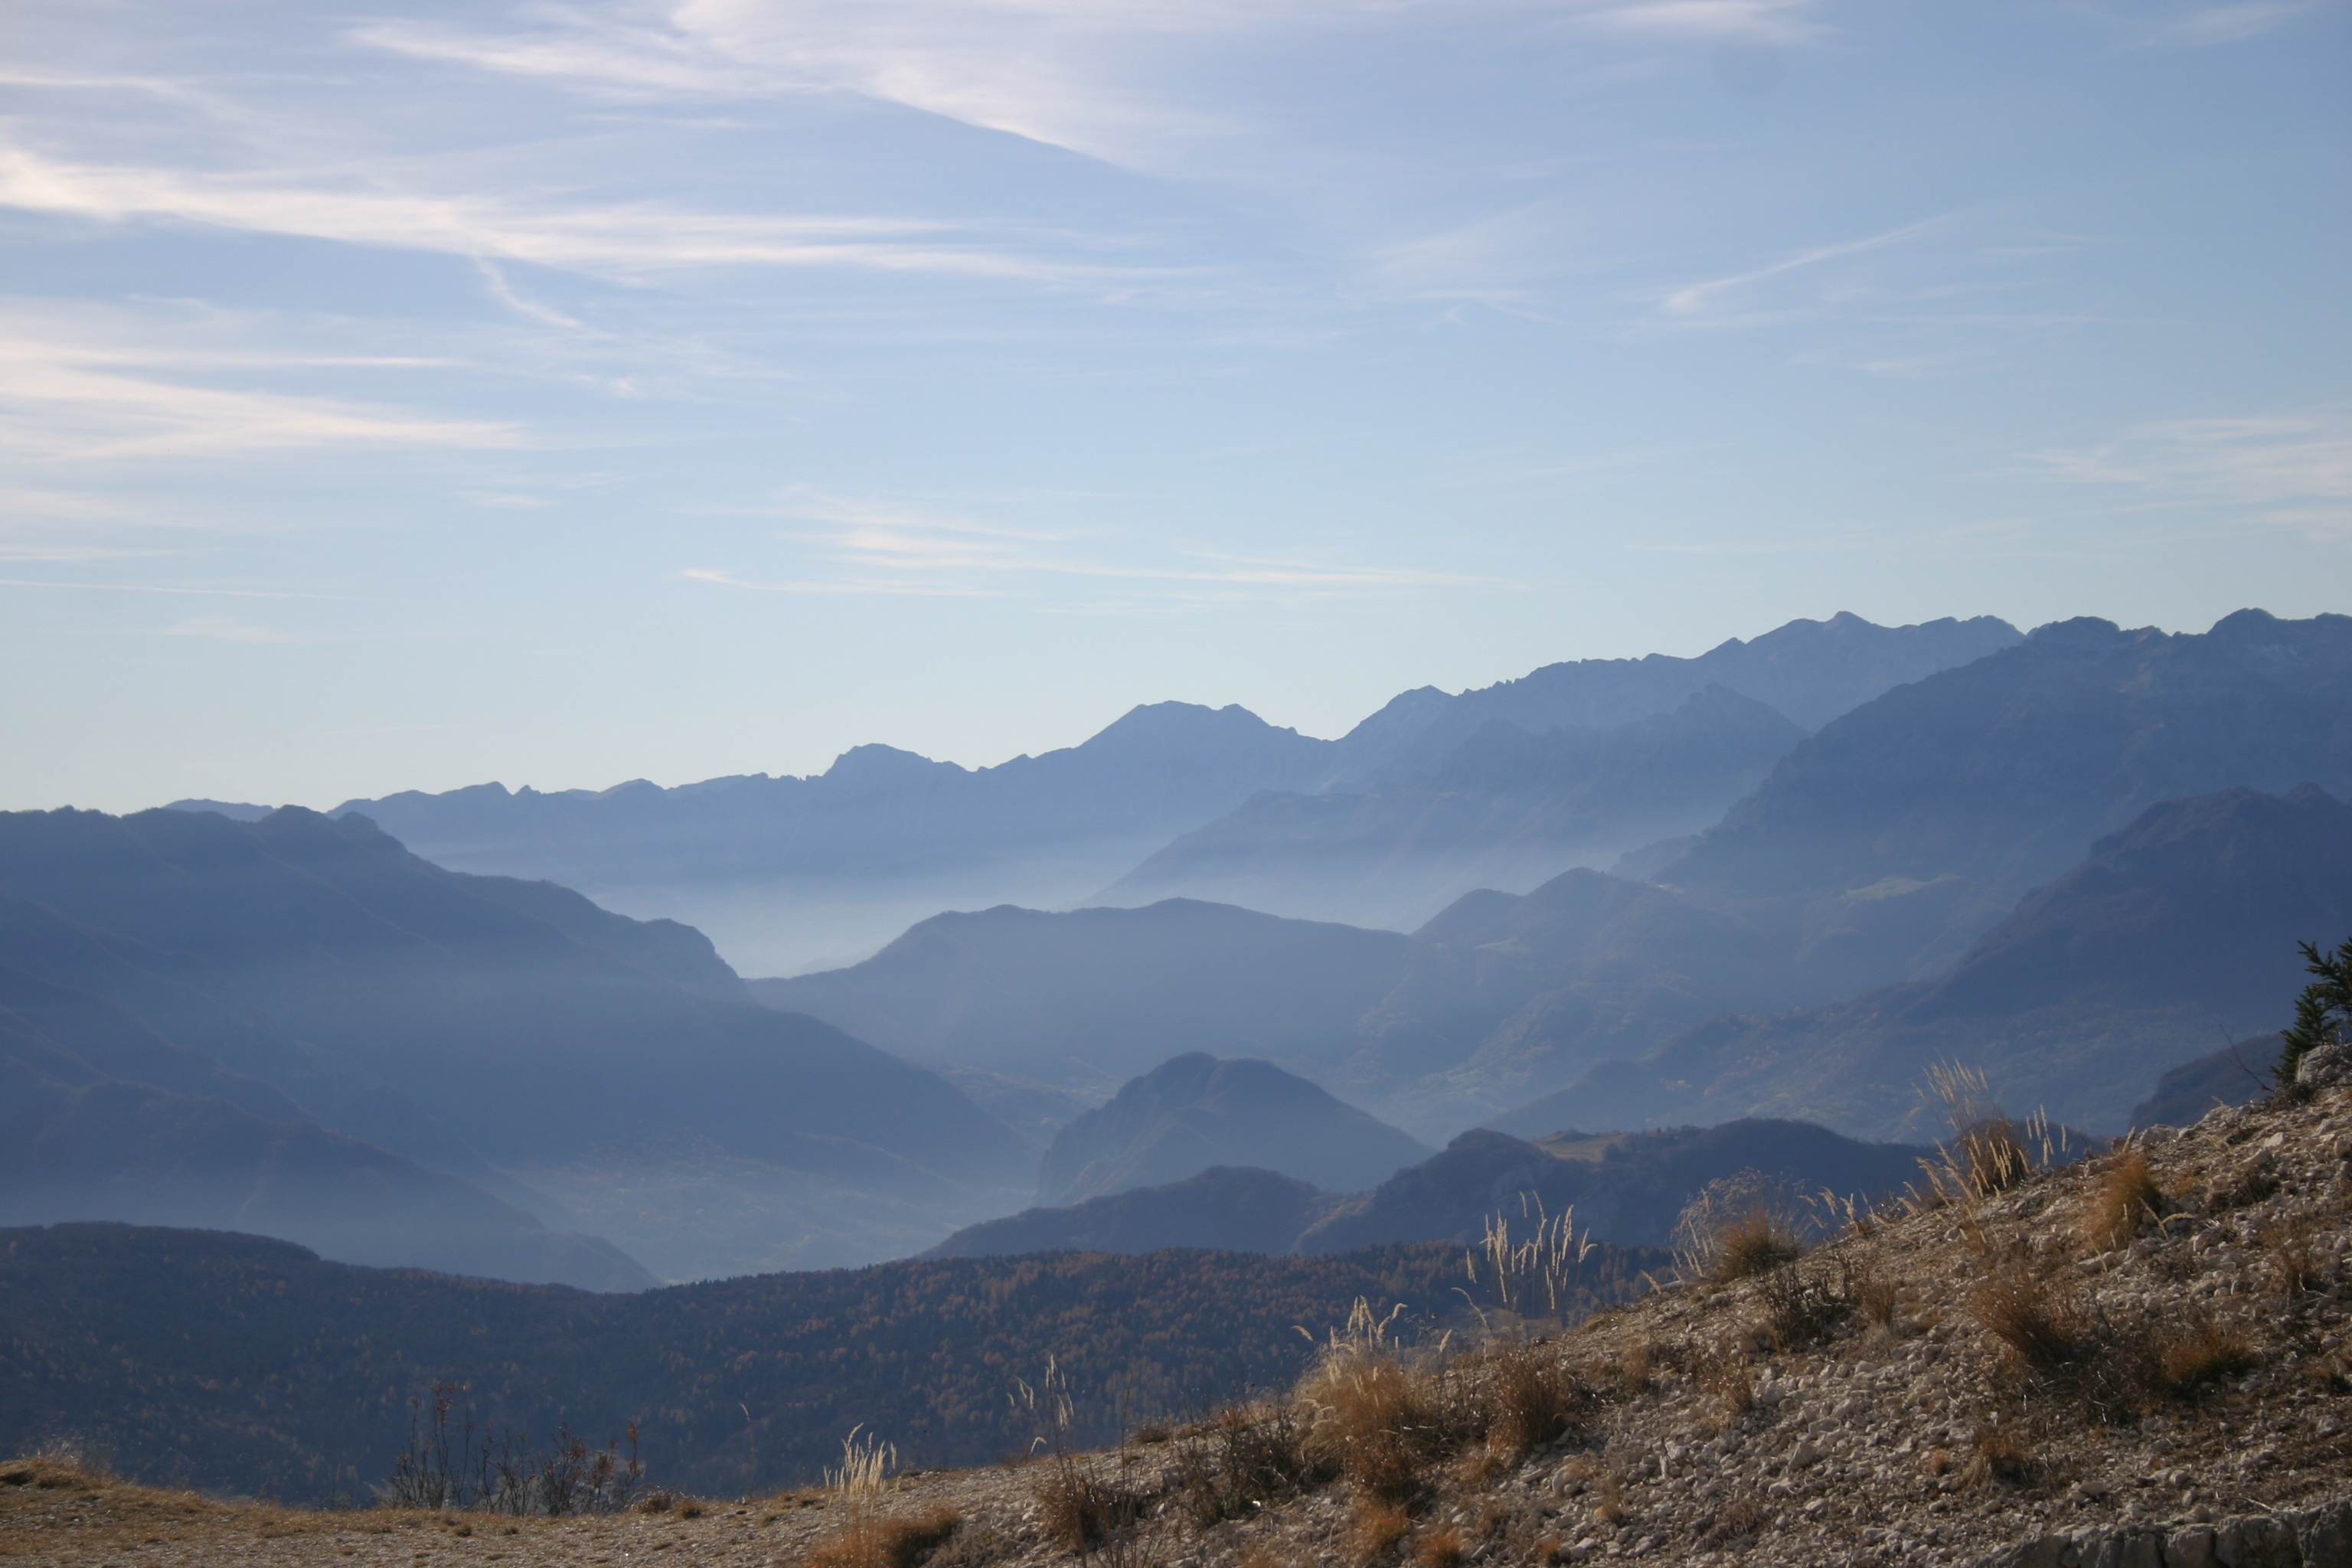
landscape, nature, horizon, wilderness, walking, mountain, snow, winter, cloud, sky, fog, hiking, trail, morning, hill, adventure, perspective, atmosphere, valley, mountain range, step, walk, mystery, flight, italy, blue, altitude, ridge, summit, excursion, mountaineering, clouds, trekking, mountains, alps, plateau, veneto, vista, depth, fell, top, infinite, rays of sunshine, spirituality, mysticism, landform, eternal, mountain pass, dizziness, geographical feature, atmospheric phenomenon, mountainous landforms, asiago